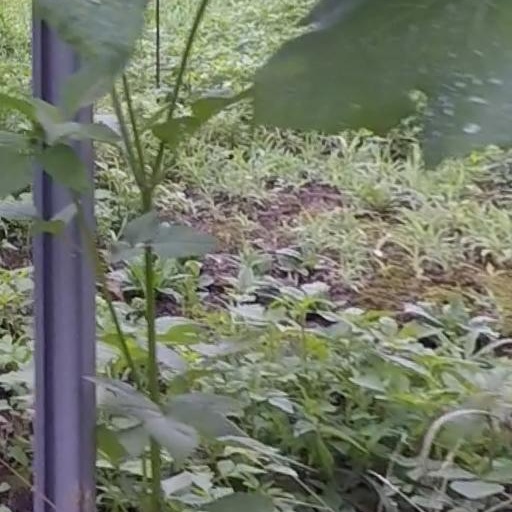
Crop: grape